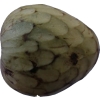
Label: cherimoya